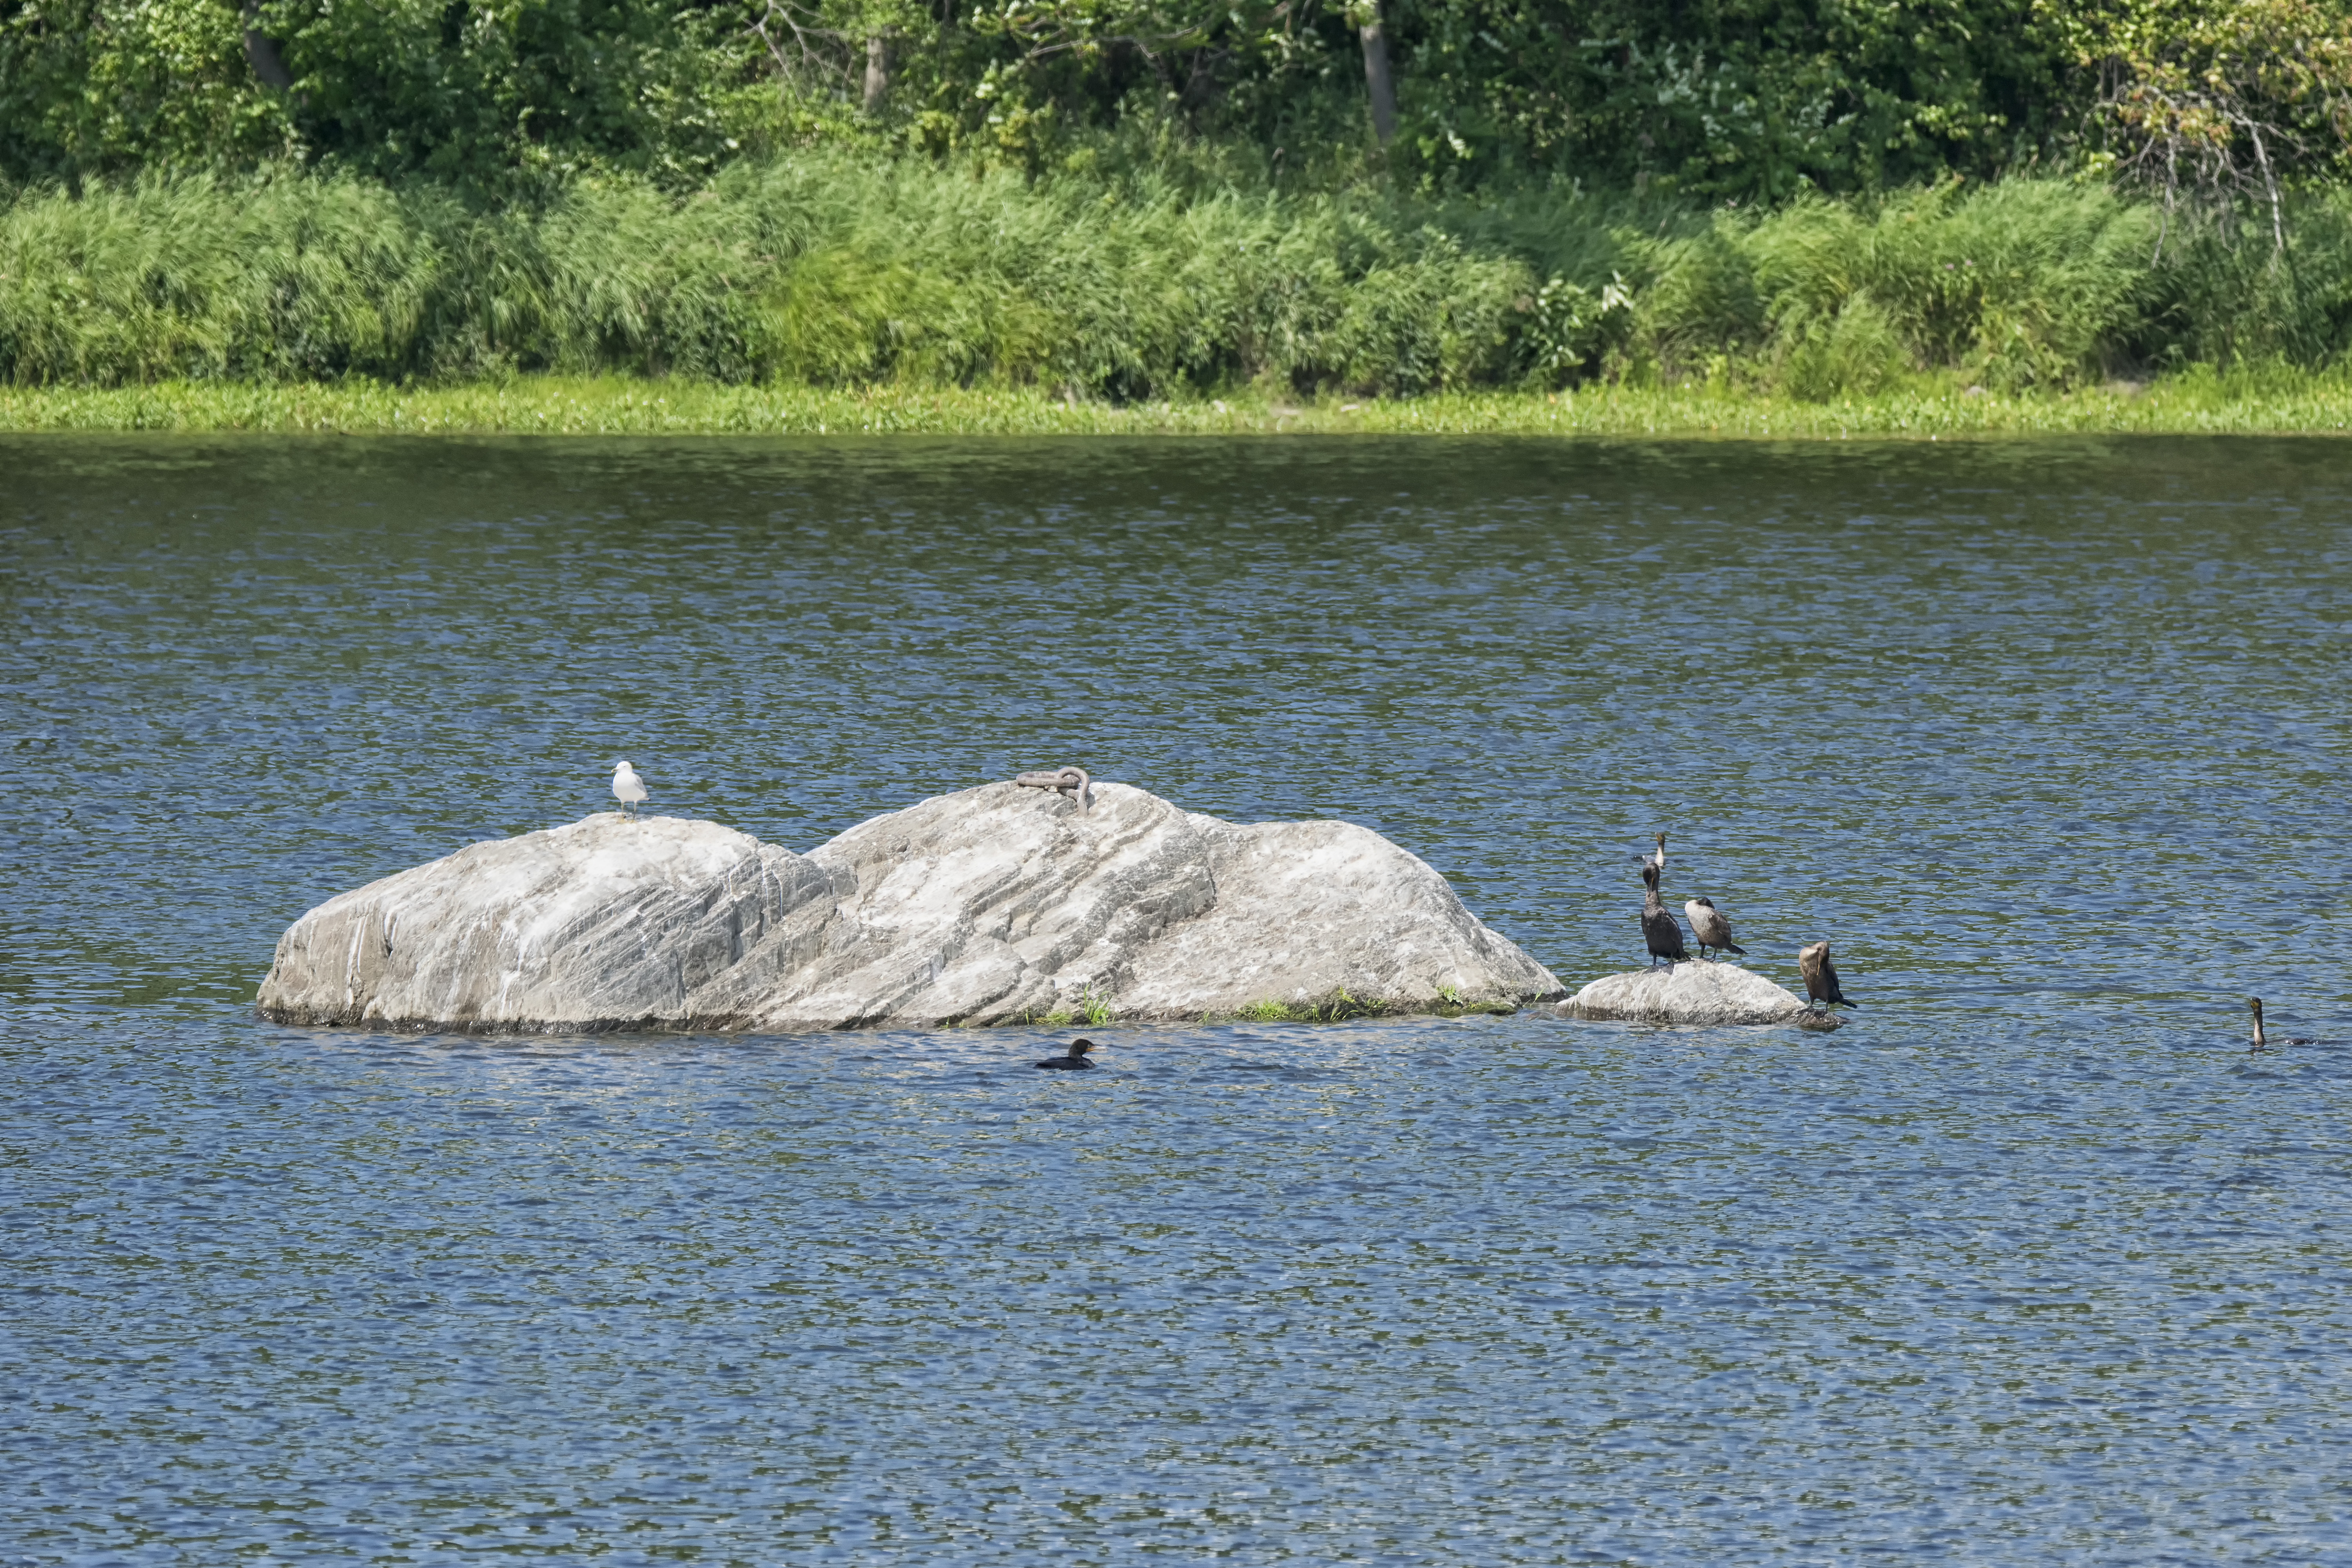
bird, lake, river, canada, double, a, quebec, cormorant, crested, water bird, sherbrooke, oiseau, cormoran, aigrettes